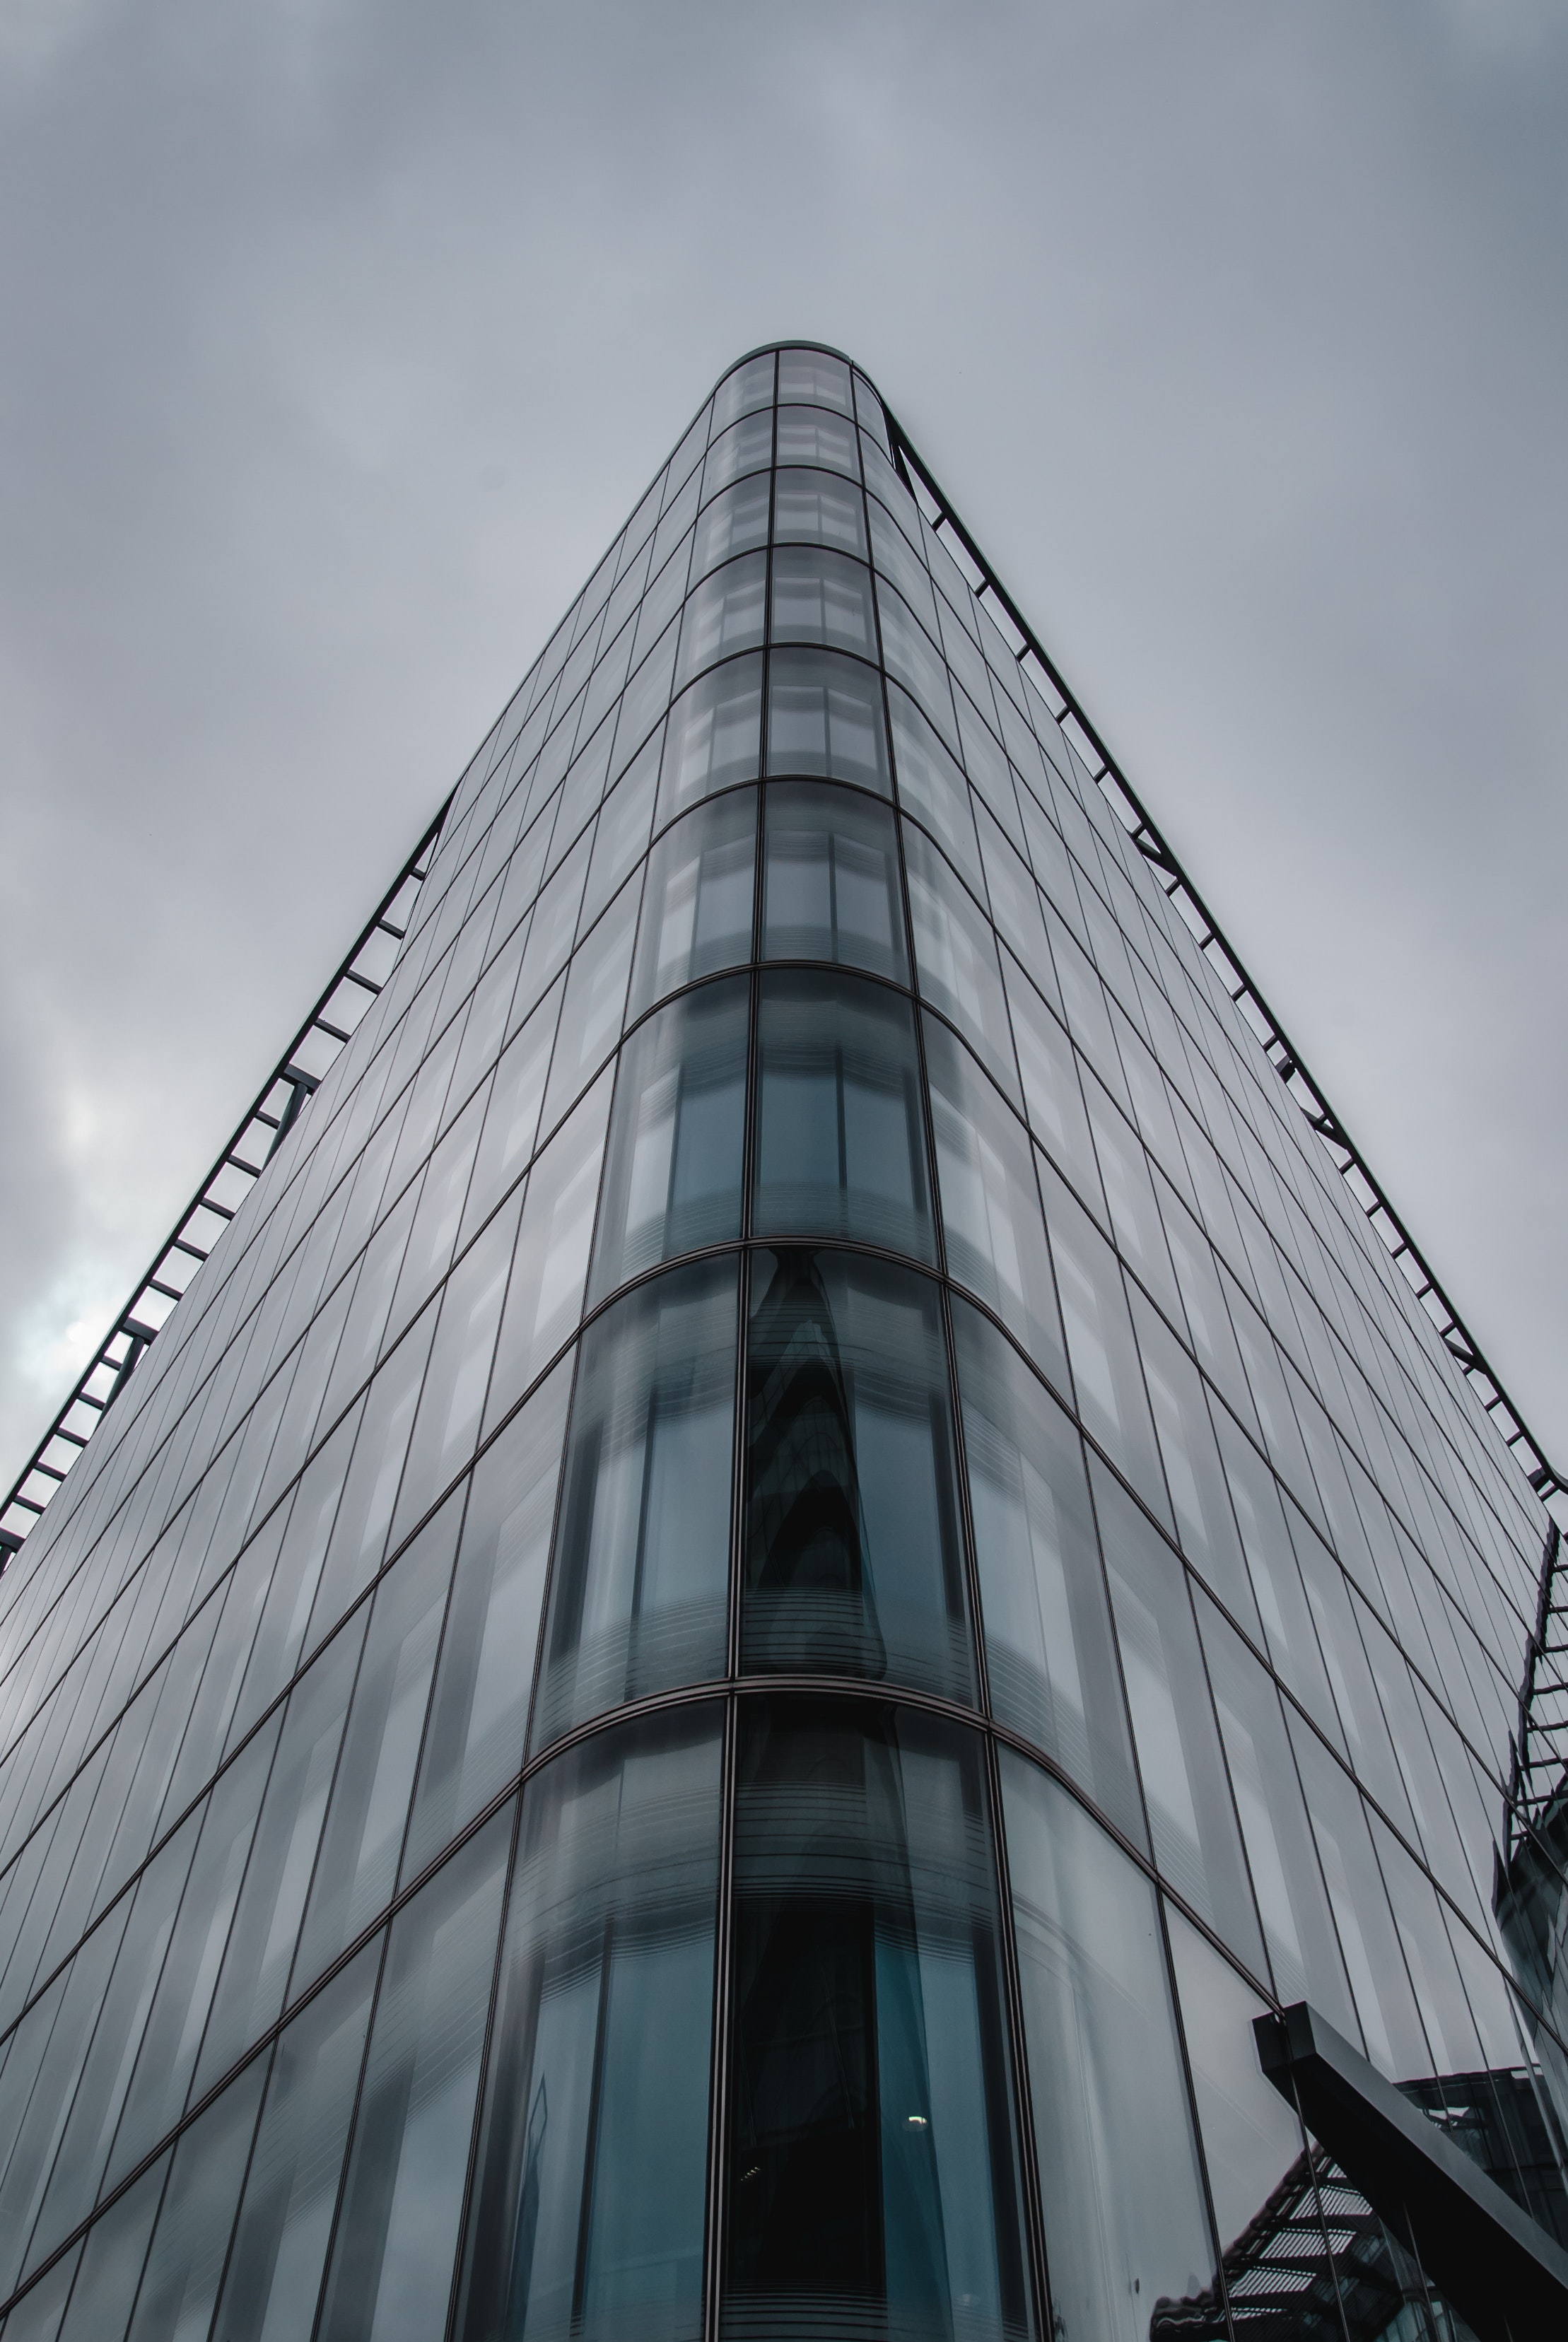
architecture, metropolitan area, building, urban area, daytime, skyscraper, commercial building, tower block, sky, landmark, line, city, metropolis, corporate headquarters, facade, glass, reflection, tower, headquarters, black and white, symmetry, daylighting, condominium, mixed use, monochrome, window, metal